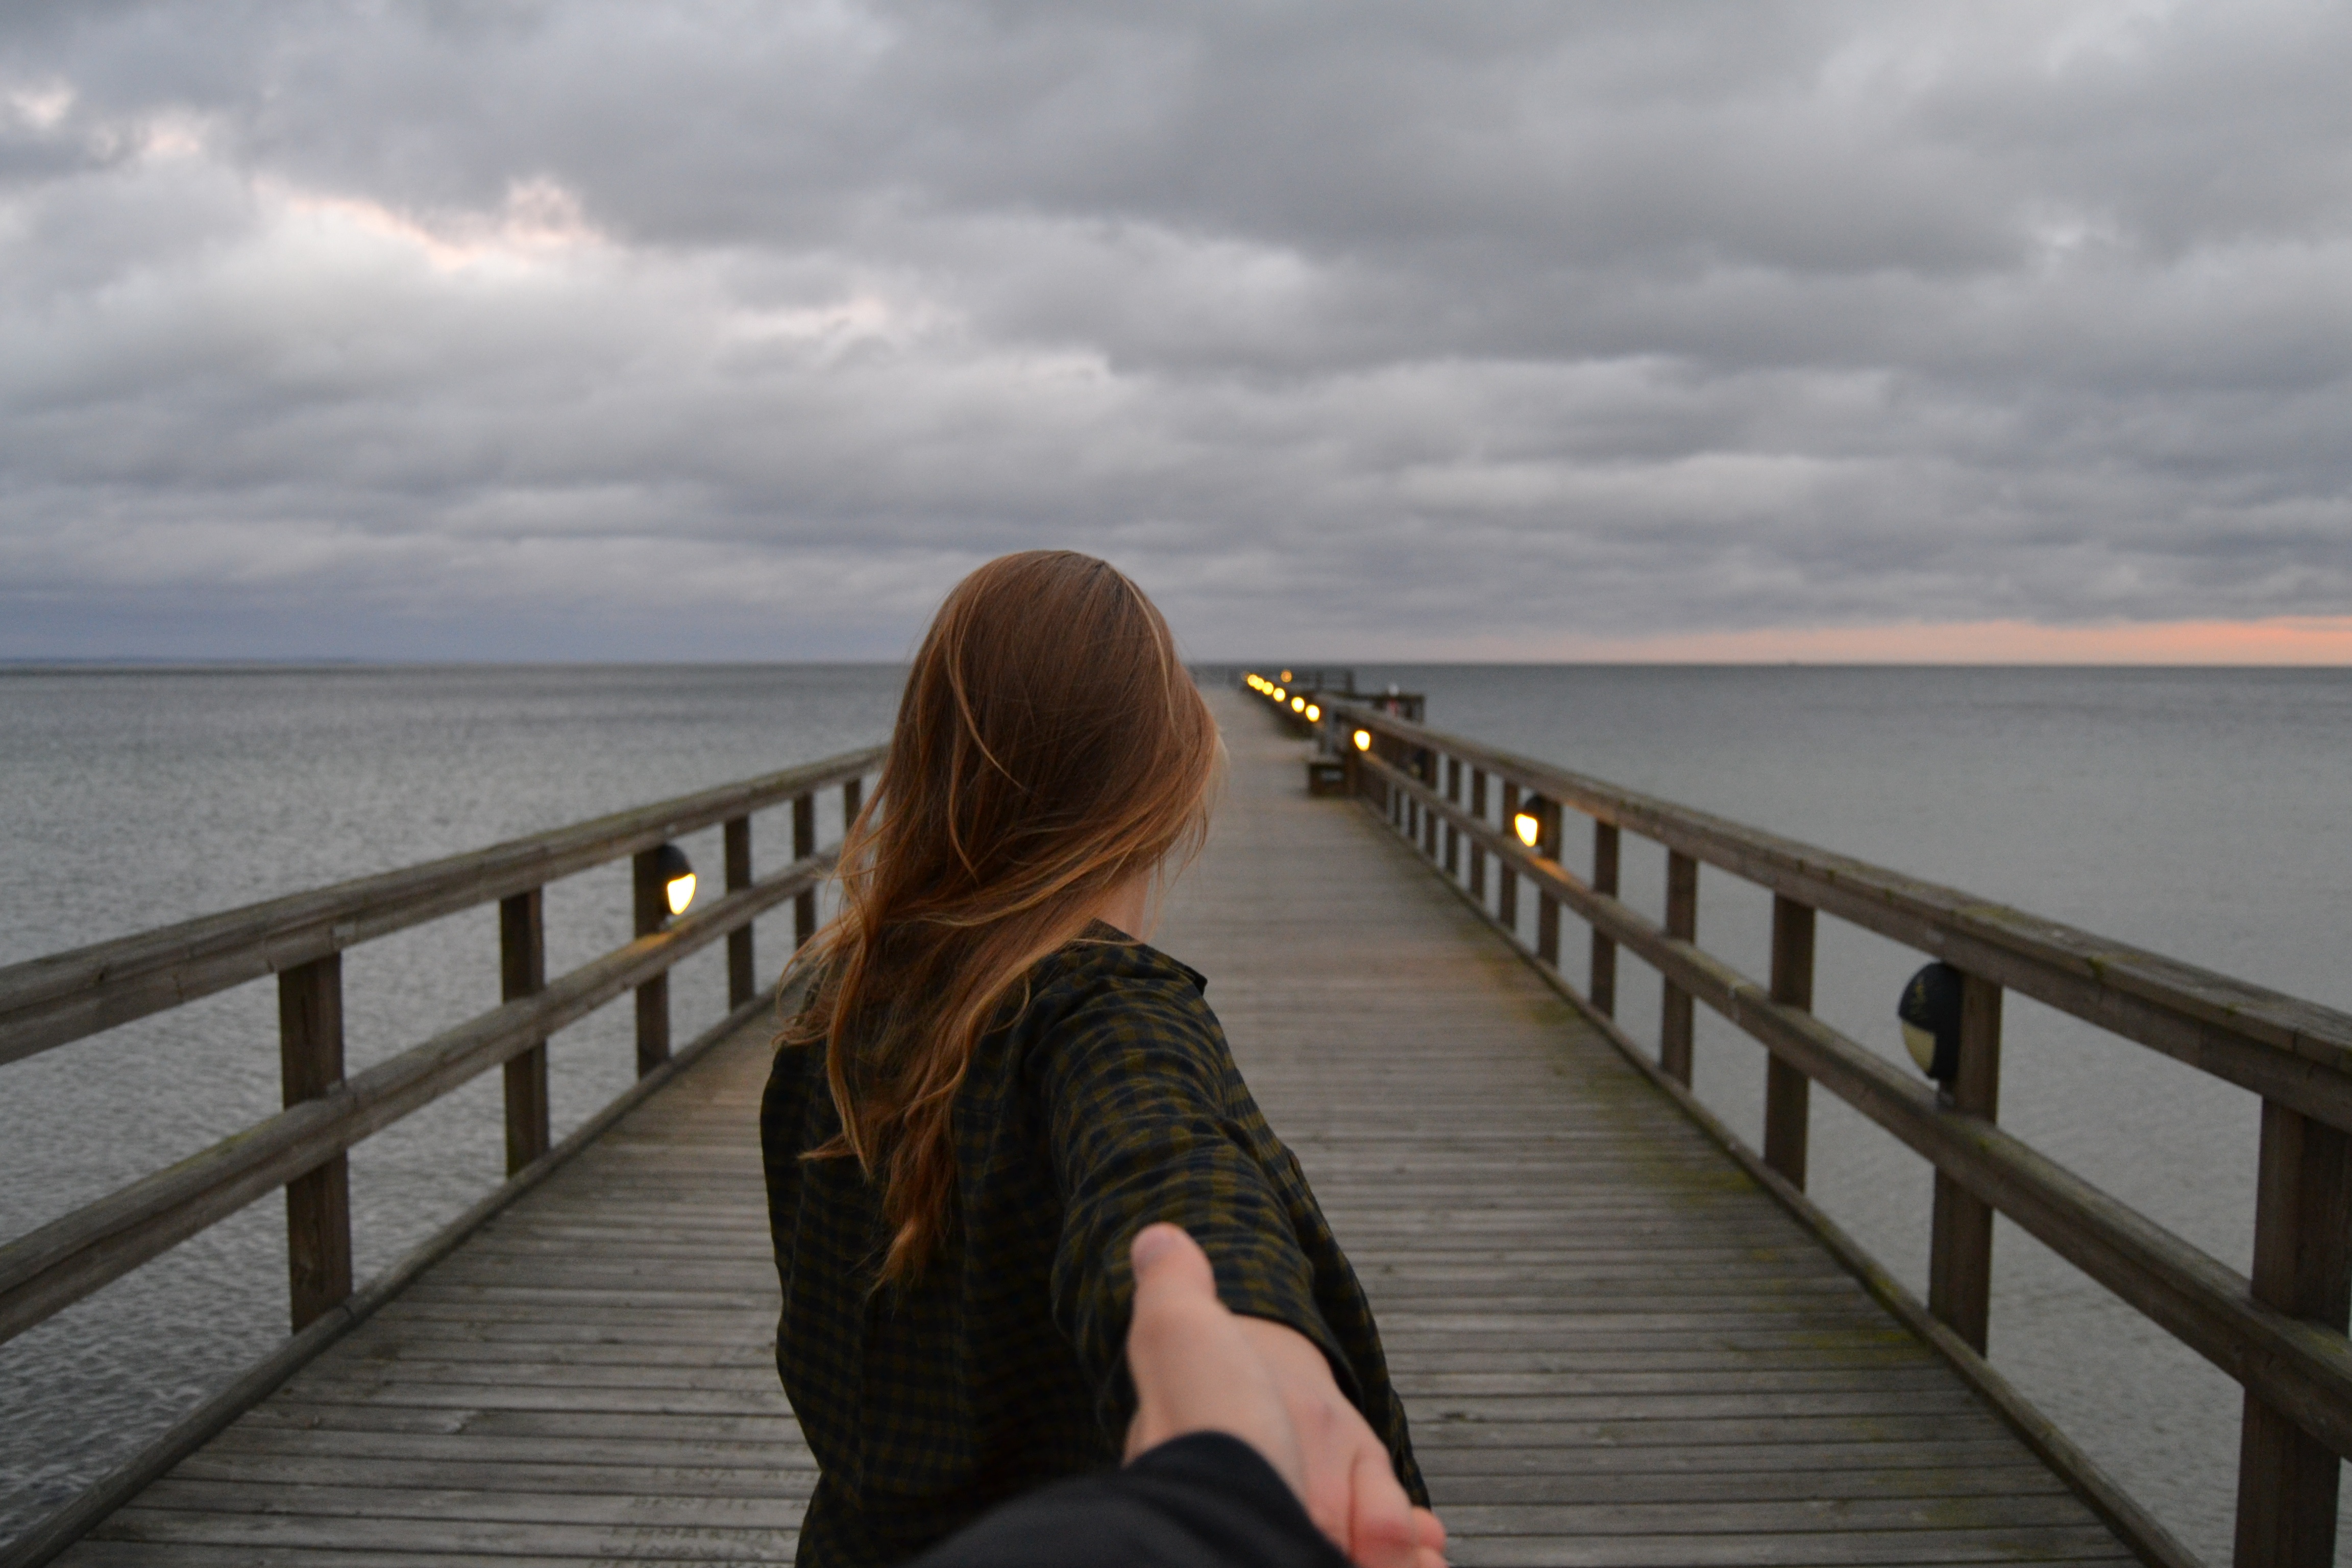
hand, beach, sea, coast, water, sand, ocean, horizon, cloud, girl, sunset, sunlight, morning, shore, wave, view, pier, vacation, vehicle, bay, hold, sweden